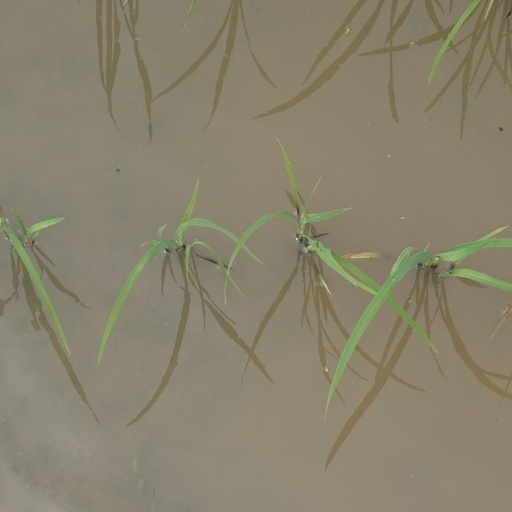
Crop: rice